Nozomi Maeda

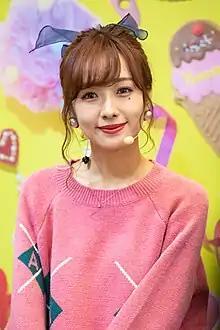
Nozomi Maeda at Super! C Channel, 2018

is a Japanese model and actress. Maeda modeled exclusively for the pre-teen fashion magazine "Pichi Lemon" from 2006 to 2010. From 2011 to 2017, Maeda was an exclusive model for the fashion magazine "Popteen". In her early television career, Maeda was known for her appearances on "Oha Suta" as the show's then-Oha Girl.